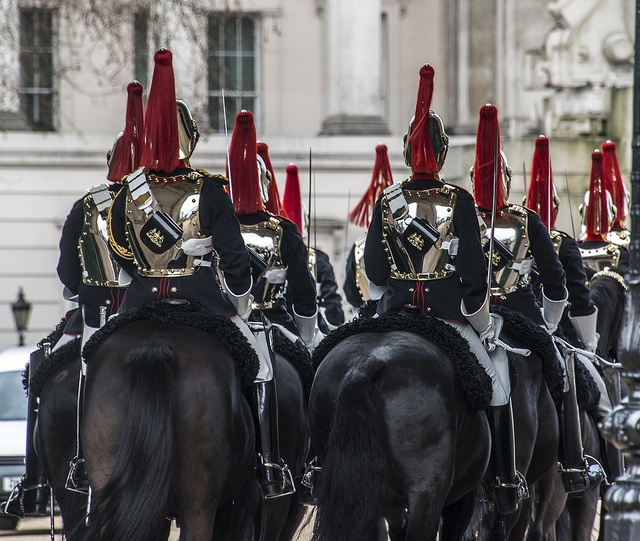
An officially dressed group riding horses on a city street.
Several people mounted on horses wearing armor.
Soldier in dress uniforms riding horses down the street.
A group of soldiers riding on horse back
 A group of men in decorative costumes riding on horses.